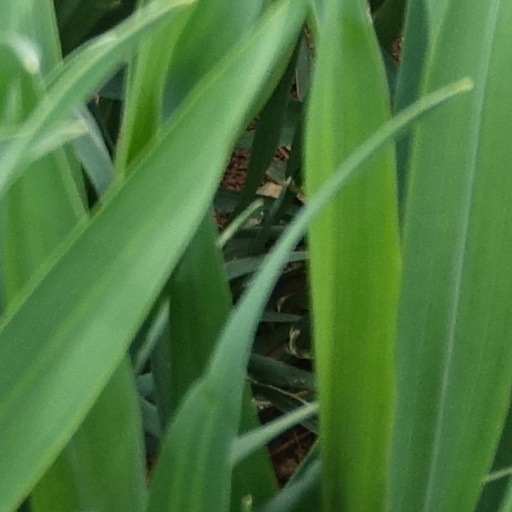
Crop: wheat